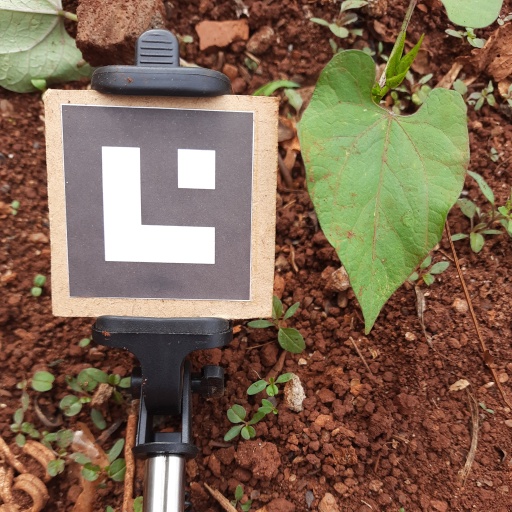
Observations: wavy surface, no eating holes, with soild dust, under shade